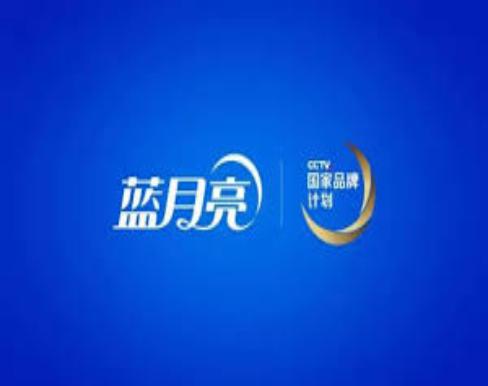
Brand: bluemoon
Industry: Necessities